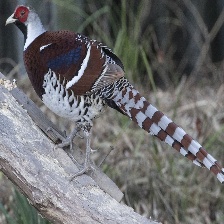
Species: ELLIOTS  PHEASANT
Scientific name: SYRMATICUS ELLIOTI